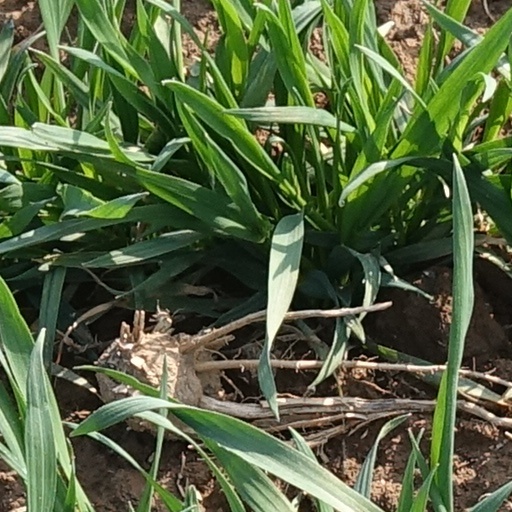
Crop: wheat